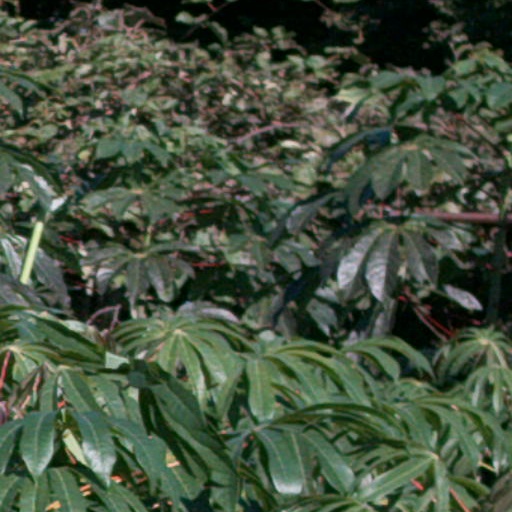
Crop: cassava